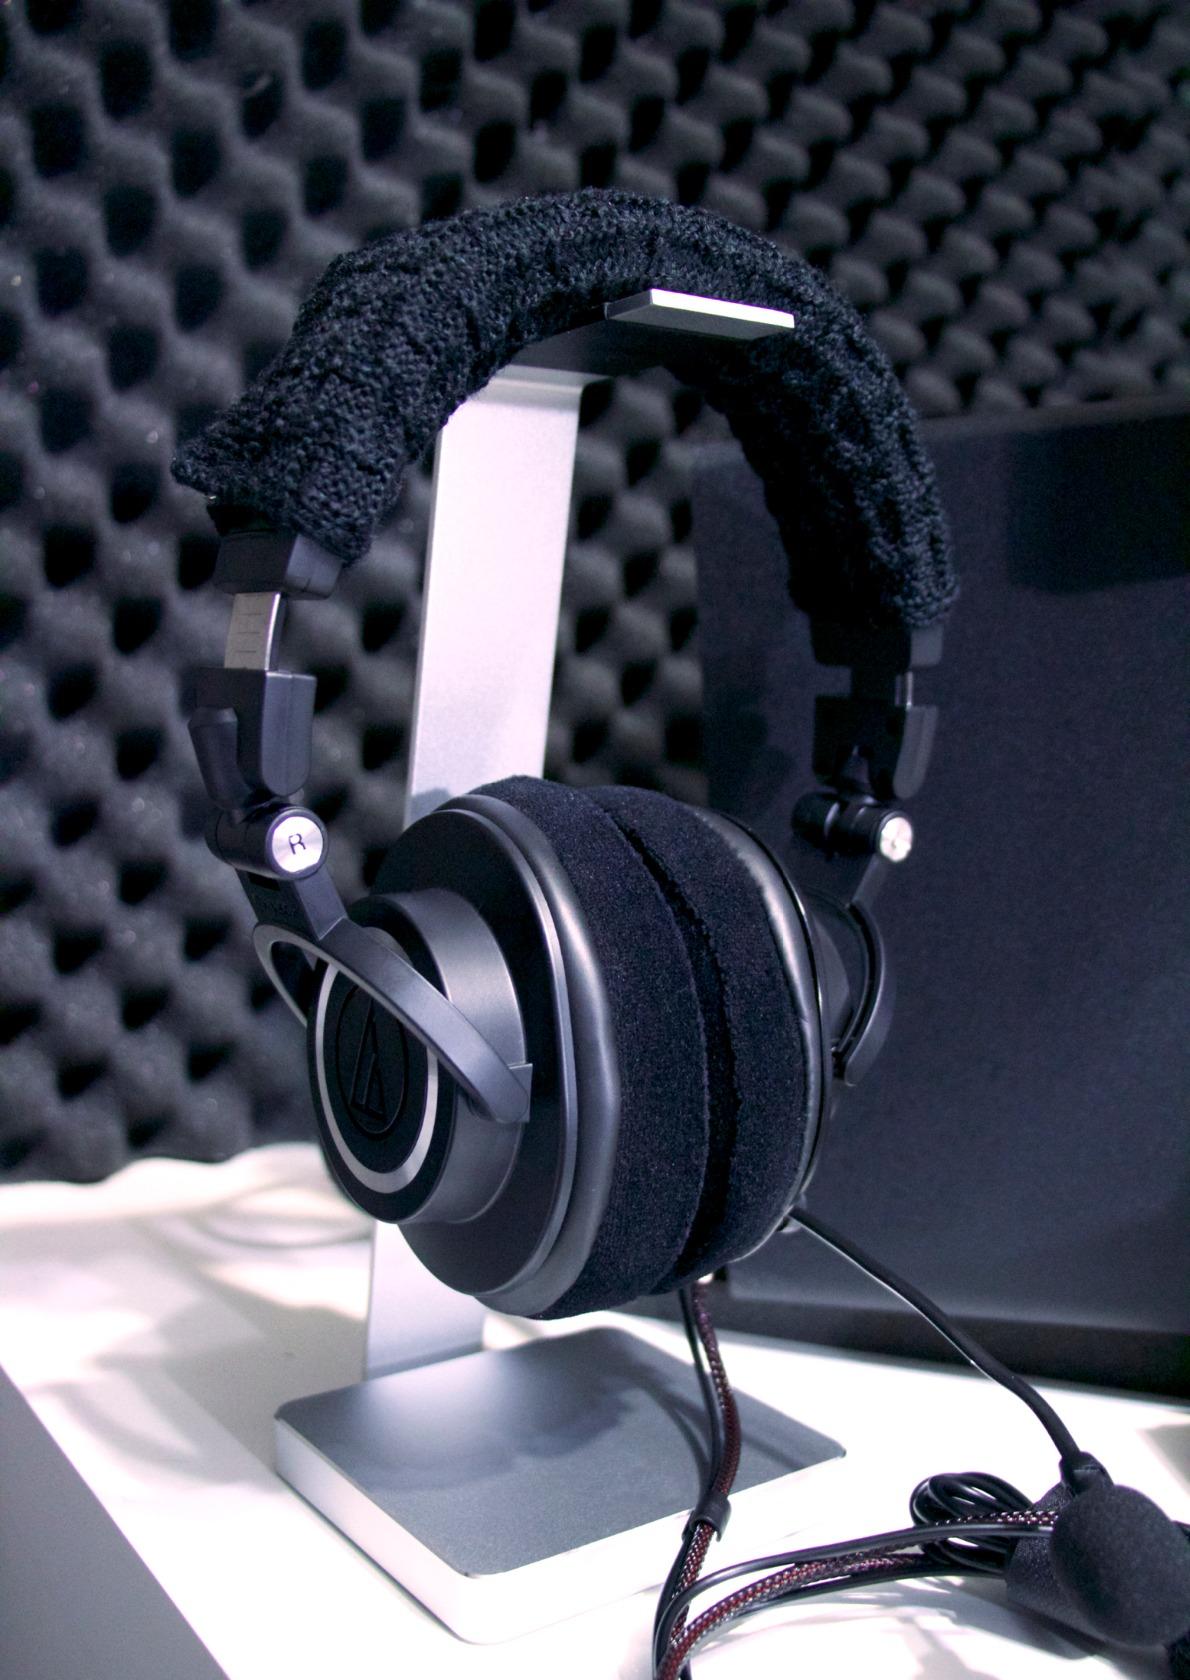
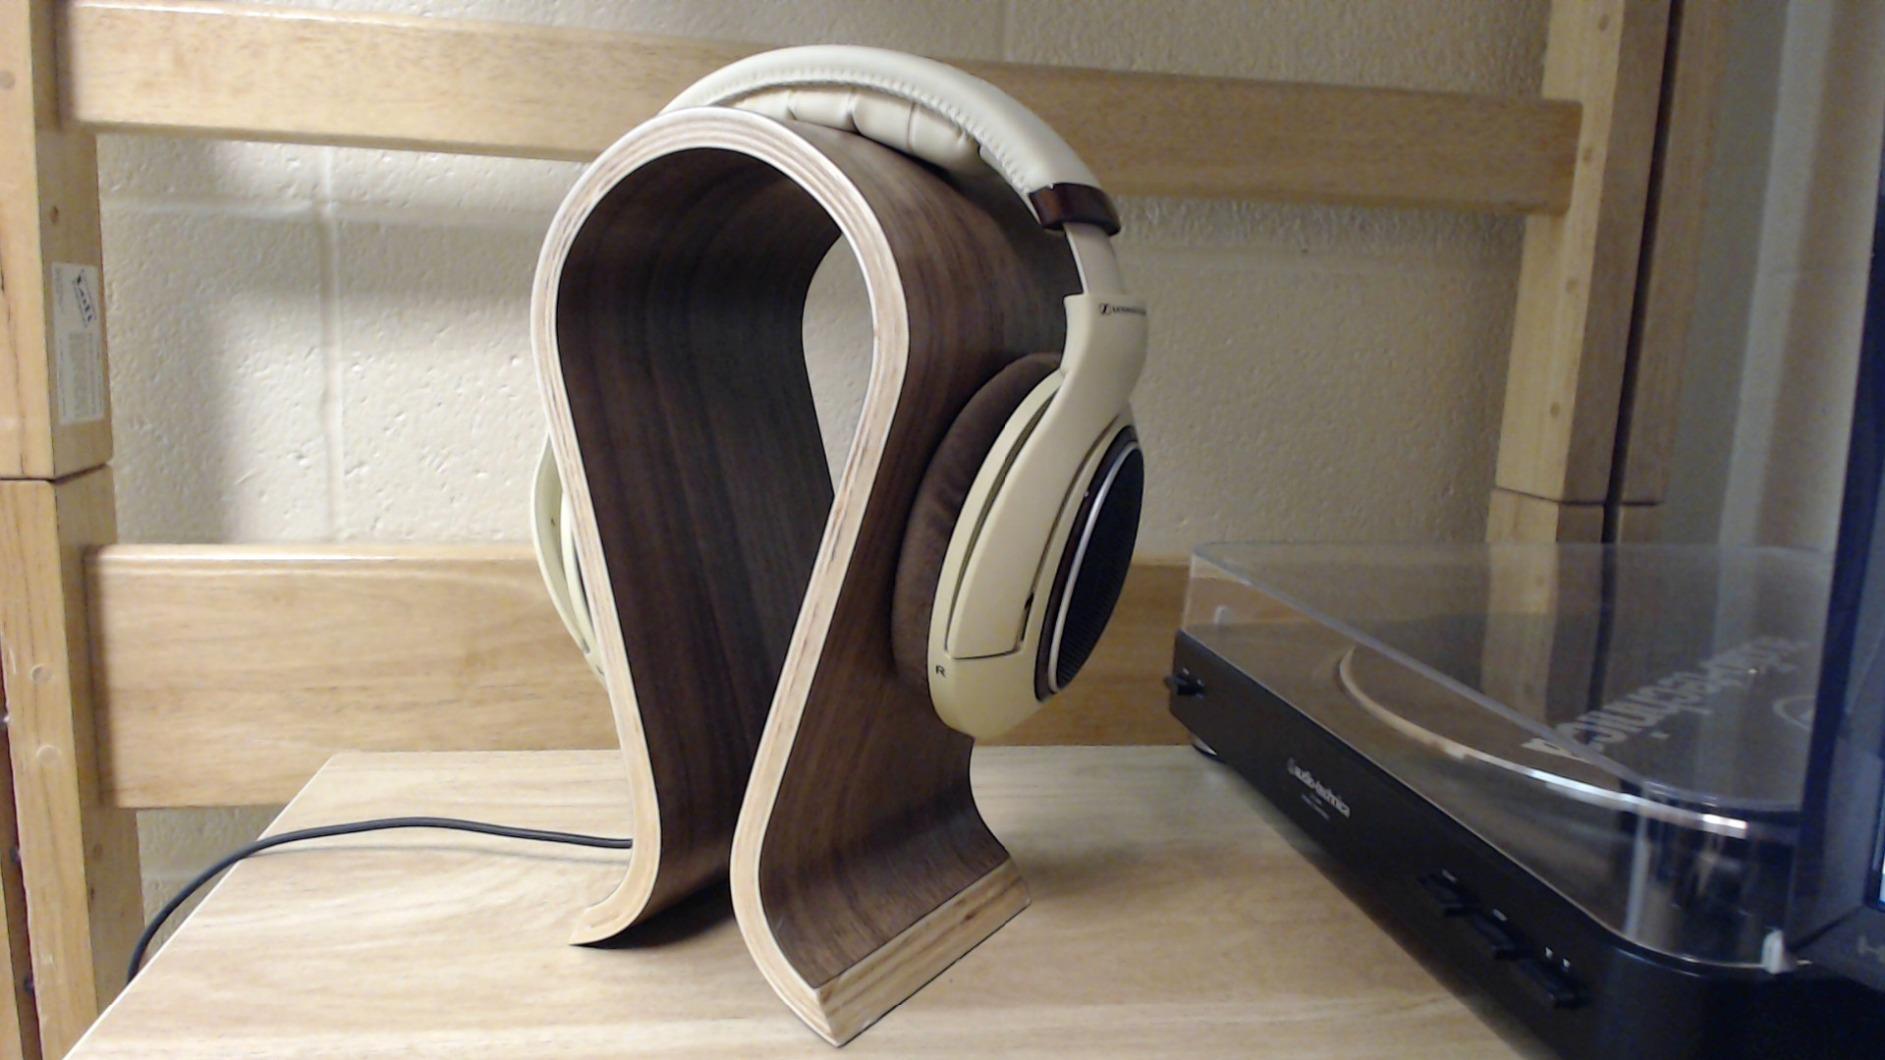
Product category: headphones
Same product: no